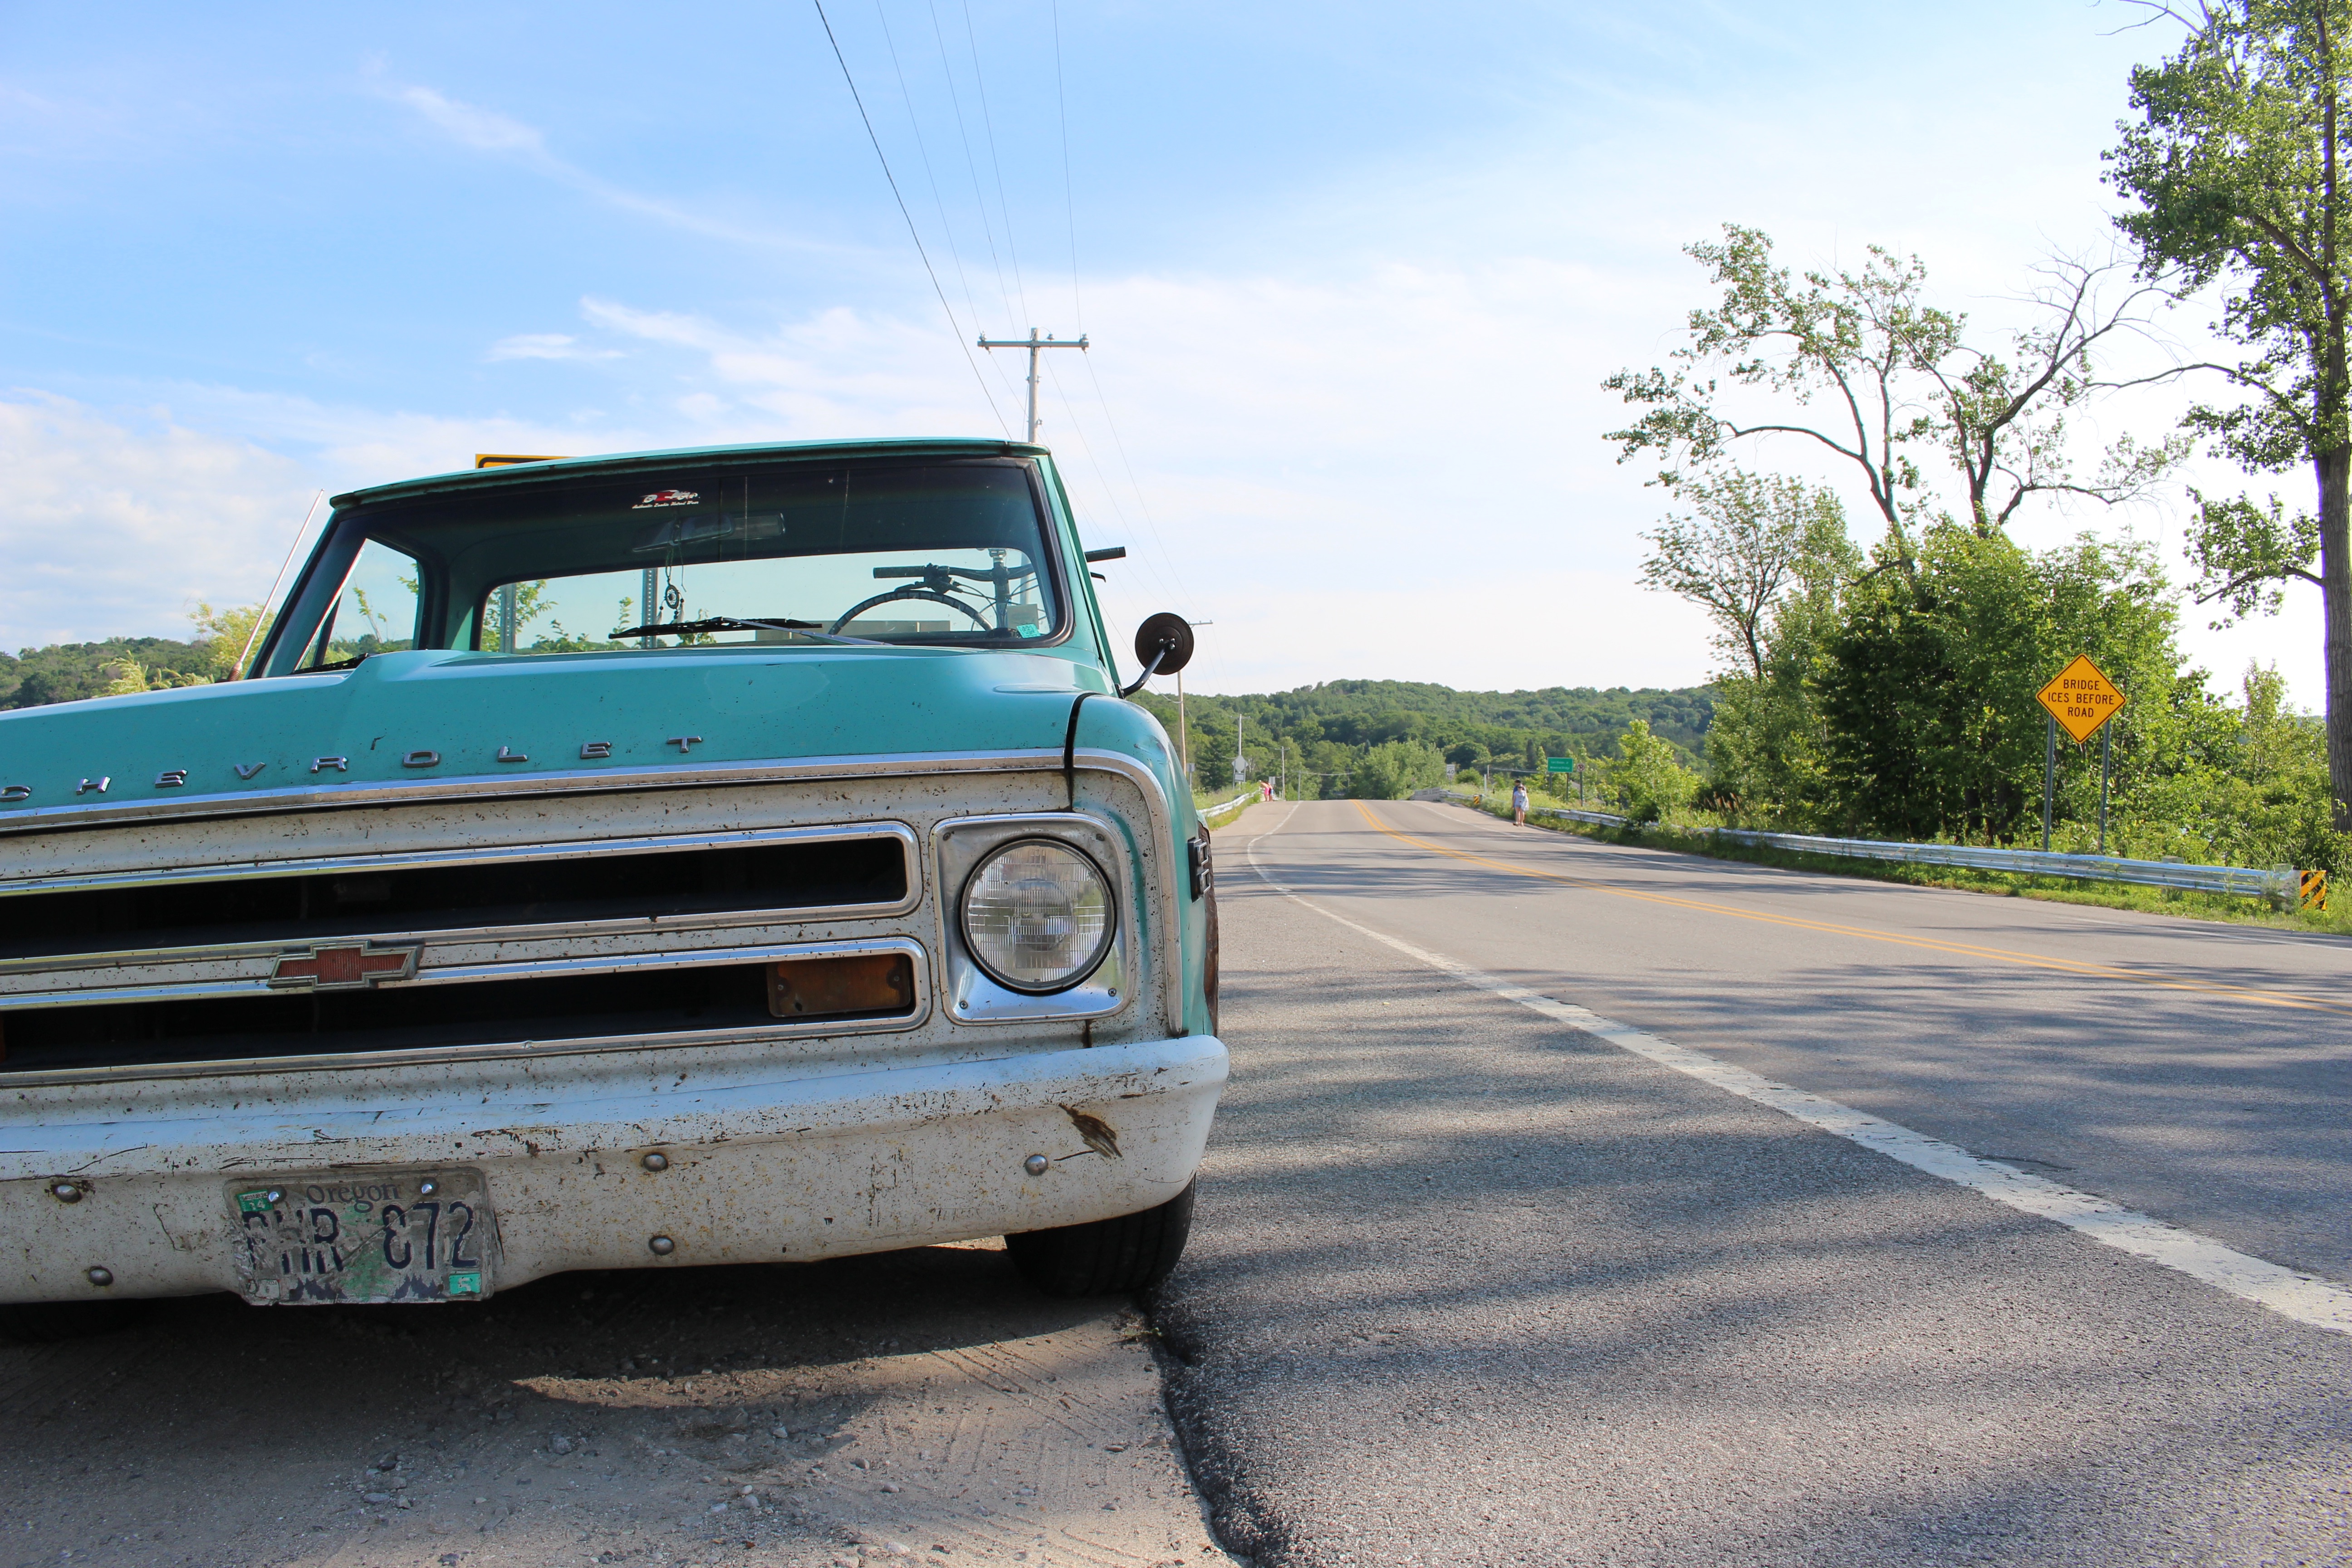
car, truck, vehicle, motor vehicle, bumper, pickup truck, sport utility vehicle, land vehicle, automobile make, automotive exterior, compact car